Tom Brookshier

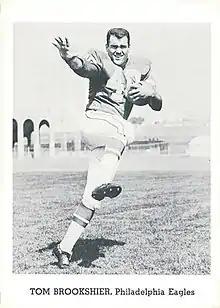
Brookshier 1960

Thomas Jefferson Brookshier (December 16, 1931 – January 29, 2010) was an American football player, coach, and sportscaster. He played as a cornerback with the Philadelphia Eagles of the National Football League (NFL) for seven seasons, from 1953 to 1961. He later paired with Pat Summerall on the primary broadcast team for NFL games on CBS during the 1970s.